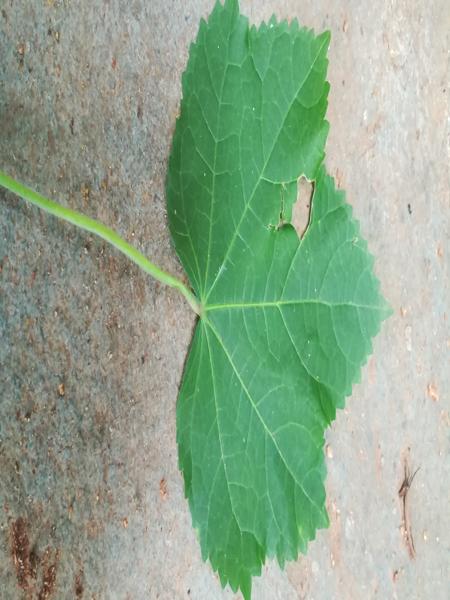
Plant: Kasambruga